Bulgarian–Ottoman wars

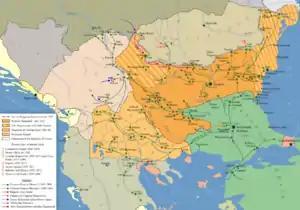
The Ottoman advance after the battle of Chernomen.

In 1371 two feudal lords in Macedonia organised a campaign against the Turks. Serbian brothers Vukashin and Uglesha, respectively the king of Prilep and the despot of Ser, gathered a numerous Christian army aiming to stop the Muslim invaders. Uglesha, whose lands bordered Ottoman territory to the east, realized the threat and unsuccessfully appealed to Serbian and Bulgarian states for help. Ruling over a mixed Serbian-Greek-Bulgarian population, the two brothers set off to the east with a 20,000 to 70,000 strong ethnically diverse army. Considerably less numerous troops led by Lala Şahin Pasha attacked the united Balkan forces at night on 26 September as the latter camped by the village of Chernomen in the lower Maritsa valley. The entire army was pushed back and Vukashin and Uglesha perished along with much of their forces.